Nine Years' War

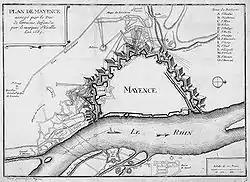
Siege of Mainz, 1689. Many of the larger fortified complexes had citadels. Once the town had been captured the garrison would withdraw into the citadel, which then had to be separately reduced.

In 1691 there was little significant fighting in the Catalan and Rhineland fronts. In contrast, the northern Italian theatre was very active. Villefranche fell to French forces on 20 March, followed by Nice on 1 April, forestalling any chance of an Allied invasion of France along the coast. Meanwhile, to the north, in the Duchy of Savoy, the Marquis of La Hoguette took Montmélian (the region's last remaining stronghold) on 22 December – a major loss for the Grand Alliance. However, by comparison the French campaign on the Piedmontese plain was far from successful. Although Carmagnola fell in June, the Marquis of Feuquières, on learning of the approach of Prince Eugene of Savoy's relief force, precipitously abandoned the Siege of Cuneo with the loss of some 800 men and all his heavy guns. With Louis XIV concentrating his resources in Alsace and the Low Countries, Catinat was forced onto the defensive. The initiative in northern Italy now passed to the Allies who, as early as August, had 45,000 men (on paper) in the region, enabling them to regain Carmagnola in October. Louis XIV offered peace terms in December, but anticipating military superiority for the following campaign Amadeus was not prepared to negotiate seriously.